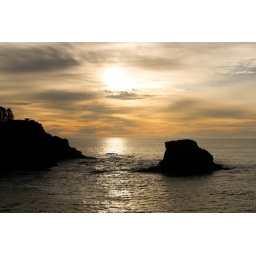
I really liked the contrast between sky and water in this view.